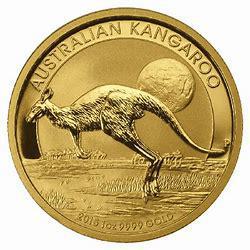
Brand: KangaROOS
Model: 100